Electronic Recording Machine, Accounting

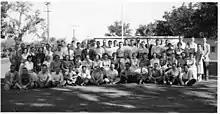
The ERMA team from SRI International

In 1950, Bank of America (BoA) was the largest bank in California, and led the world in the use of cheques. This presented a serious problem due to the workload processing time. An experienced bookkeeper could post 245 accounts in an hour, about 2,000 in an eight-hour workday and approximately 10,000 per week. Bank of America's checking accounts were growing at a rate of 23,000 per month and banks were being forced to close their doors by 2 p.m. to finish daily postings.